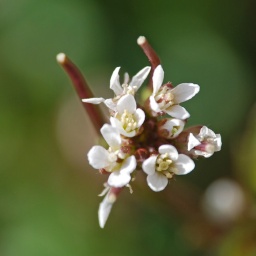
little white flowers in the grass no idea what they are but they're teeny